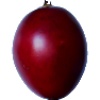
Label: Tamarillo 1